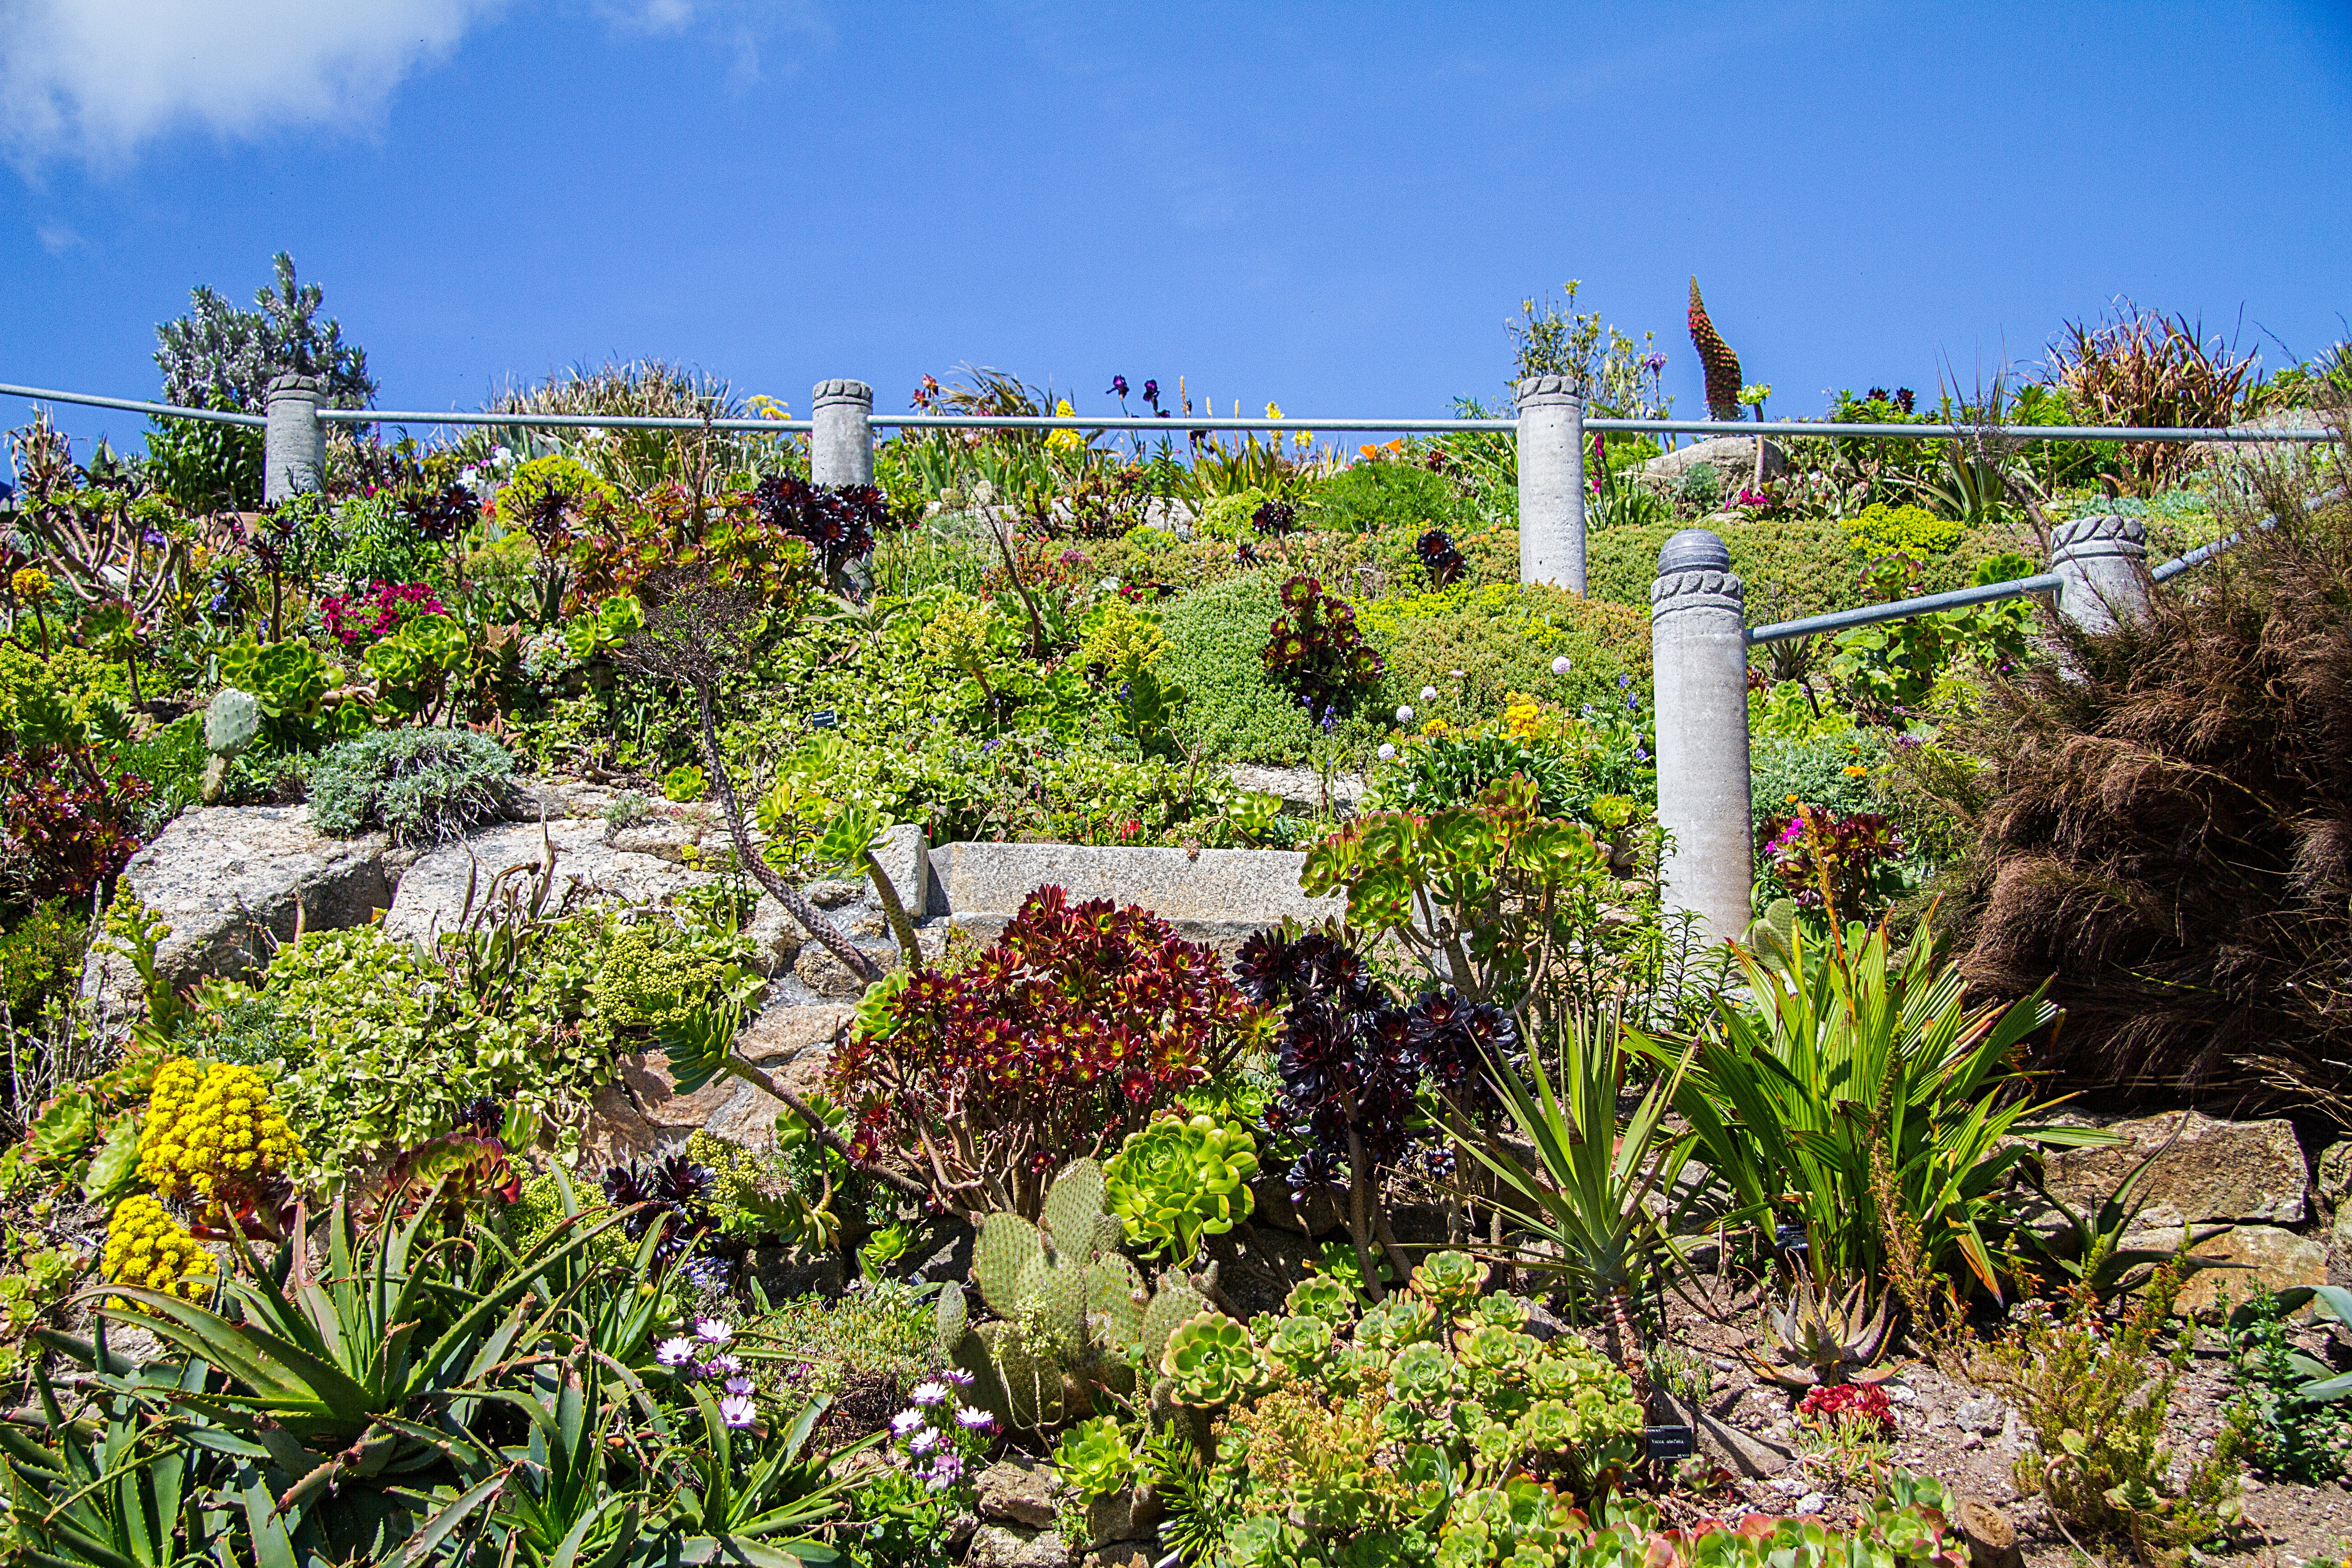
landscape, tree, rock, plant, flower, botany, garden, flora, vegetation, shrub, botanical garden, yard, ecosystem, cornwall, minacktheatre, south gland, arecales